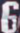
Number: 6